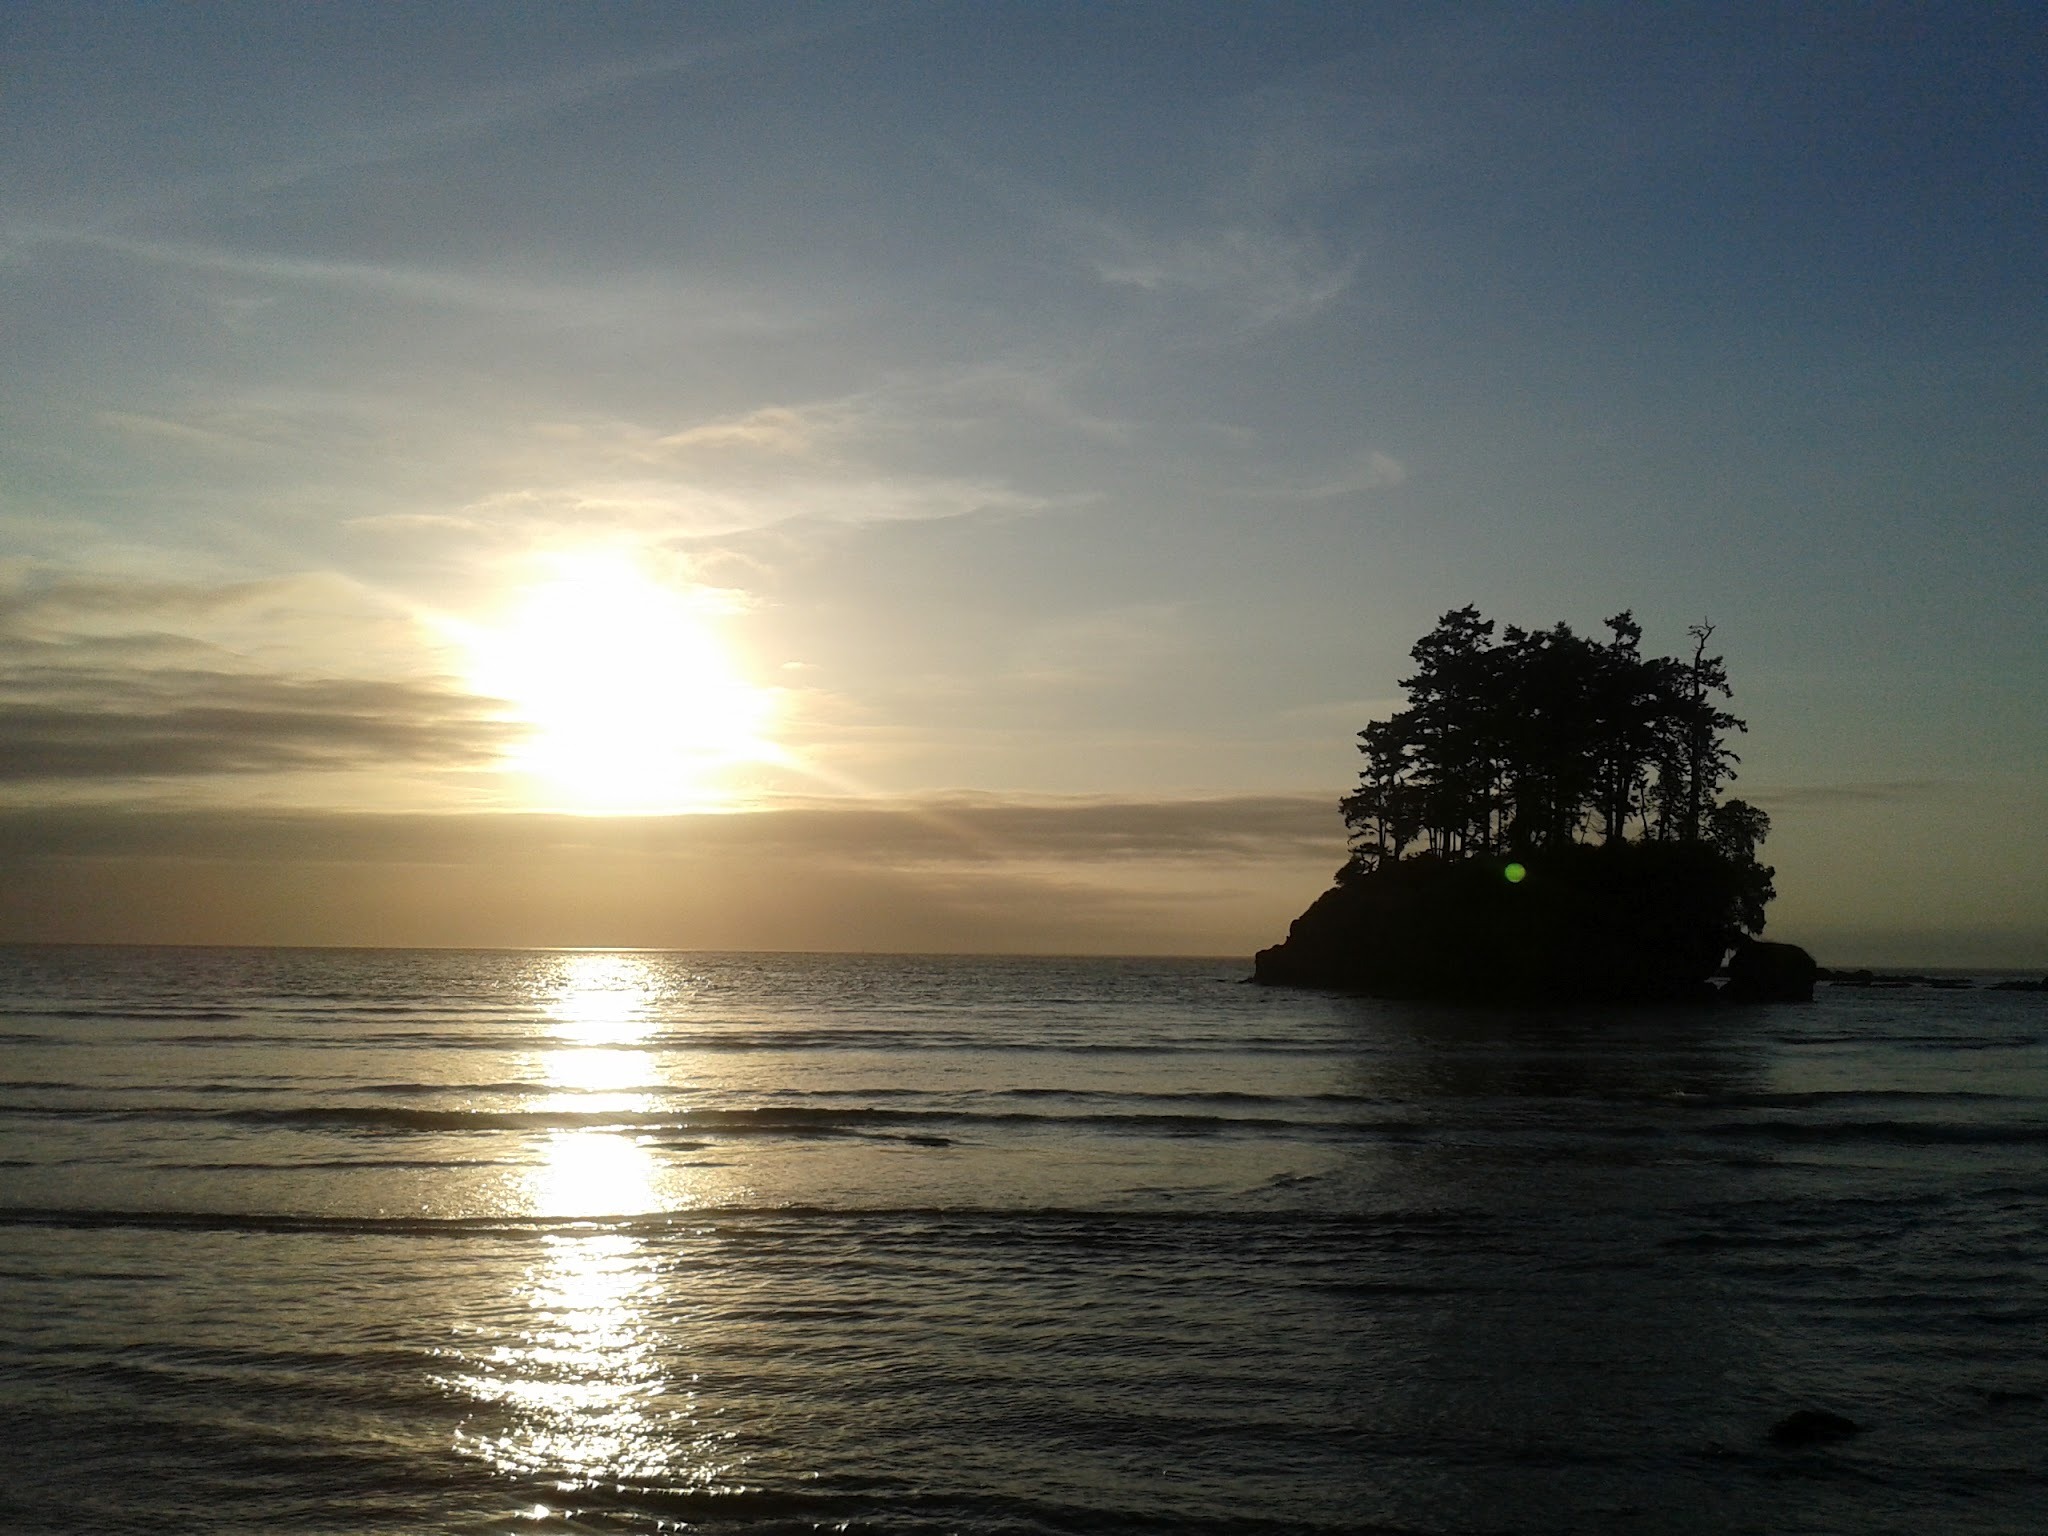
beach, sea, coast, water, ocean, horizon, cloud, sky, sun, sunrise, sunset, sunlight, morning, shore, wave, dawn, dusk, evening, reflection, peaceful, seascape, calm, serene, bay, island, body of water, solitary, ripples, afterglow, lake washington, atmospheric phenomenon, wind wave